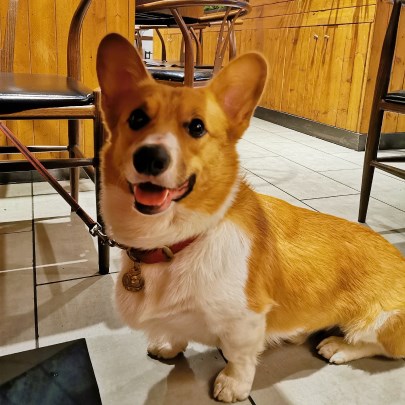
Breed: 2909-n000116-Cardigan